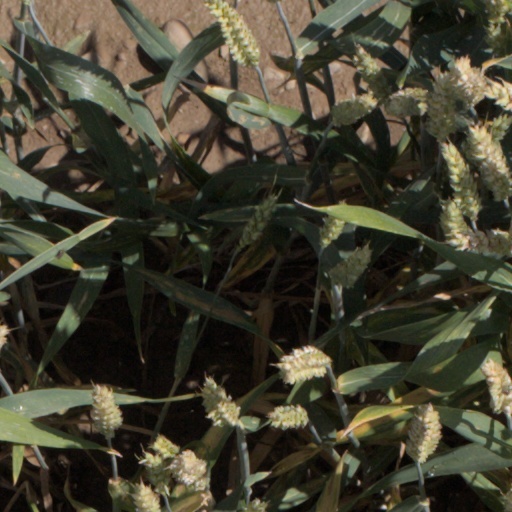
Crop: wheat